Judge Parker

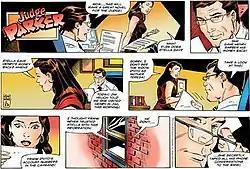
Diego Barreto's "Judge Parker" (February 28, 2010)

Dallis, a psychiatrist who also created the comic strips "Apartment 3-G" and "Rex Morgan, M.D.", used the pen name "Paul Nichols" when writing the strip. Shortly before his death, he retired in 1990, turning over the scripting chores to his assistant Woody Wilson.